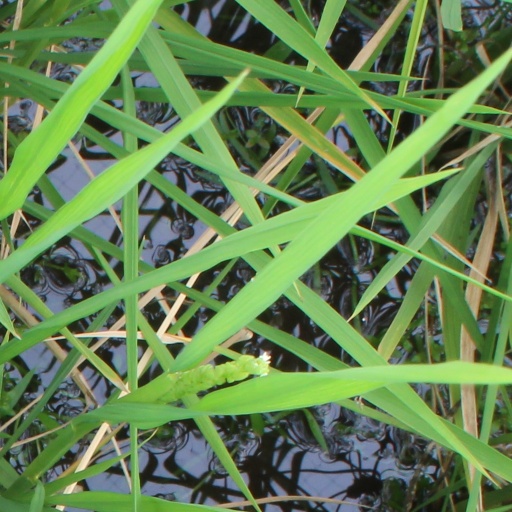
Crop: rice